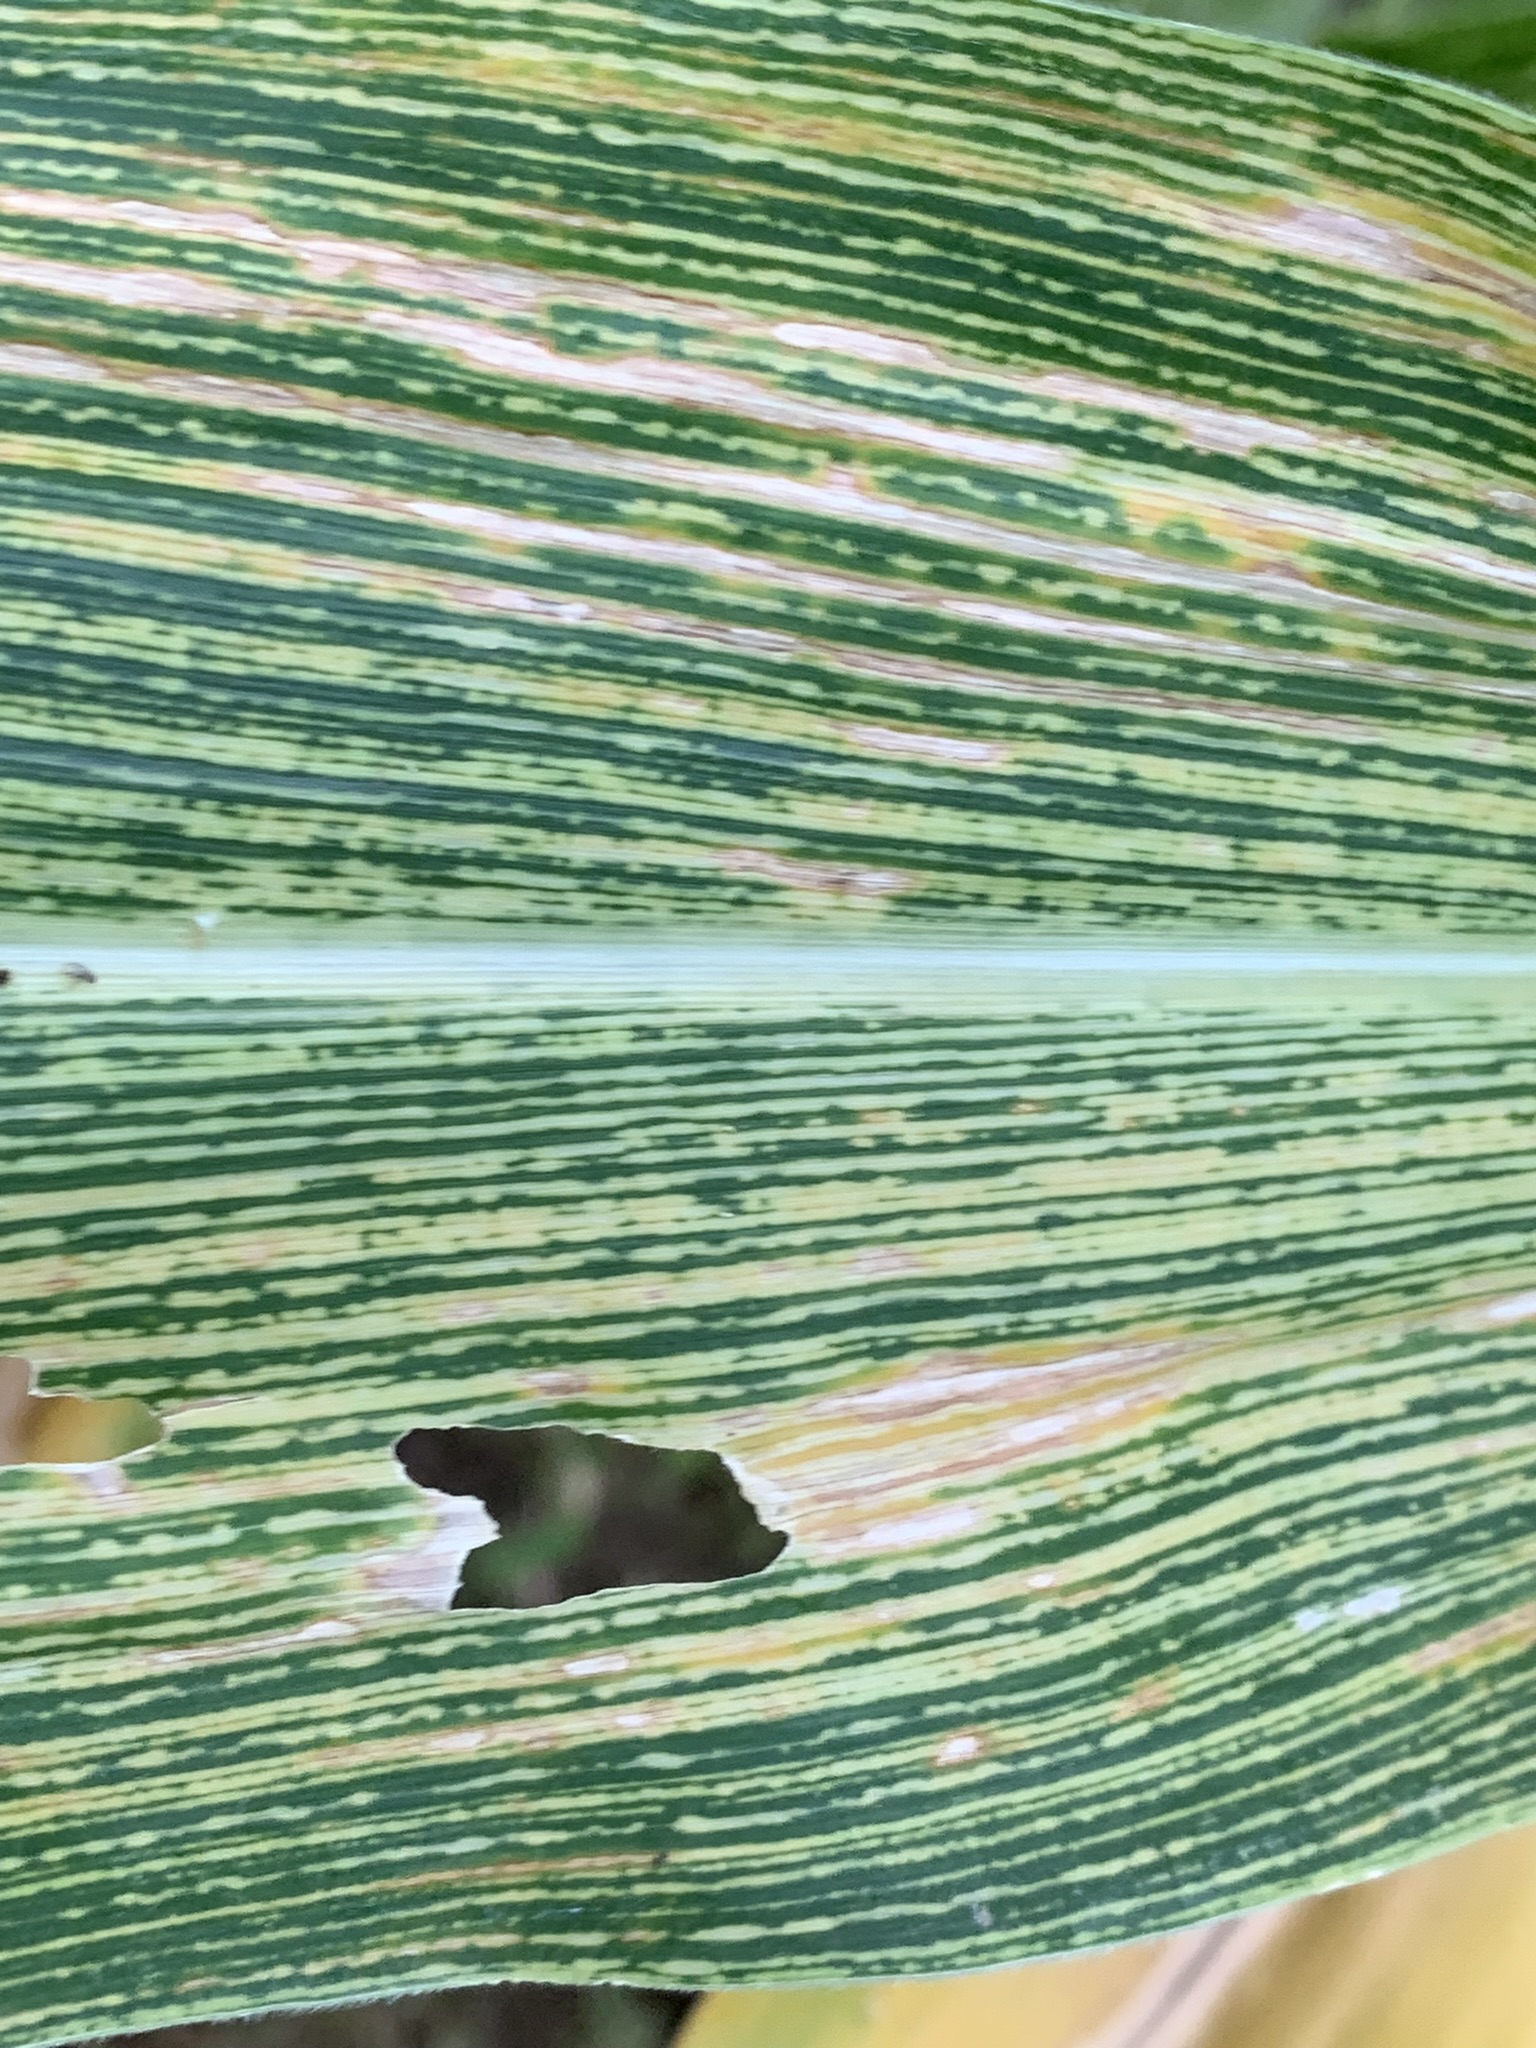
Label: MSV